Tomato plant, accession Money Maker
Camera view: bottom (45 deg); turntable rotation: 90 degrees
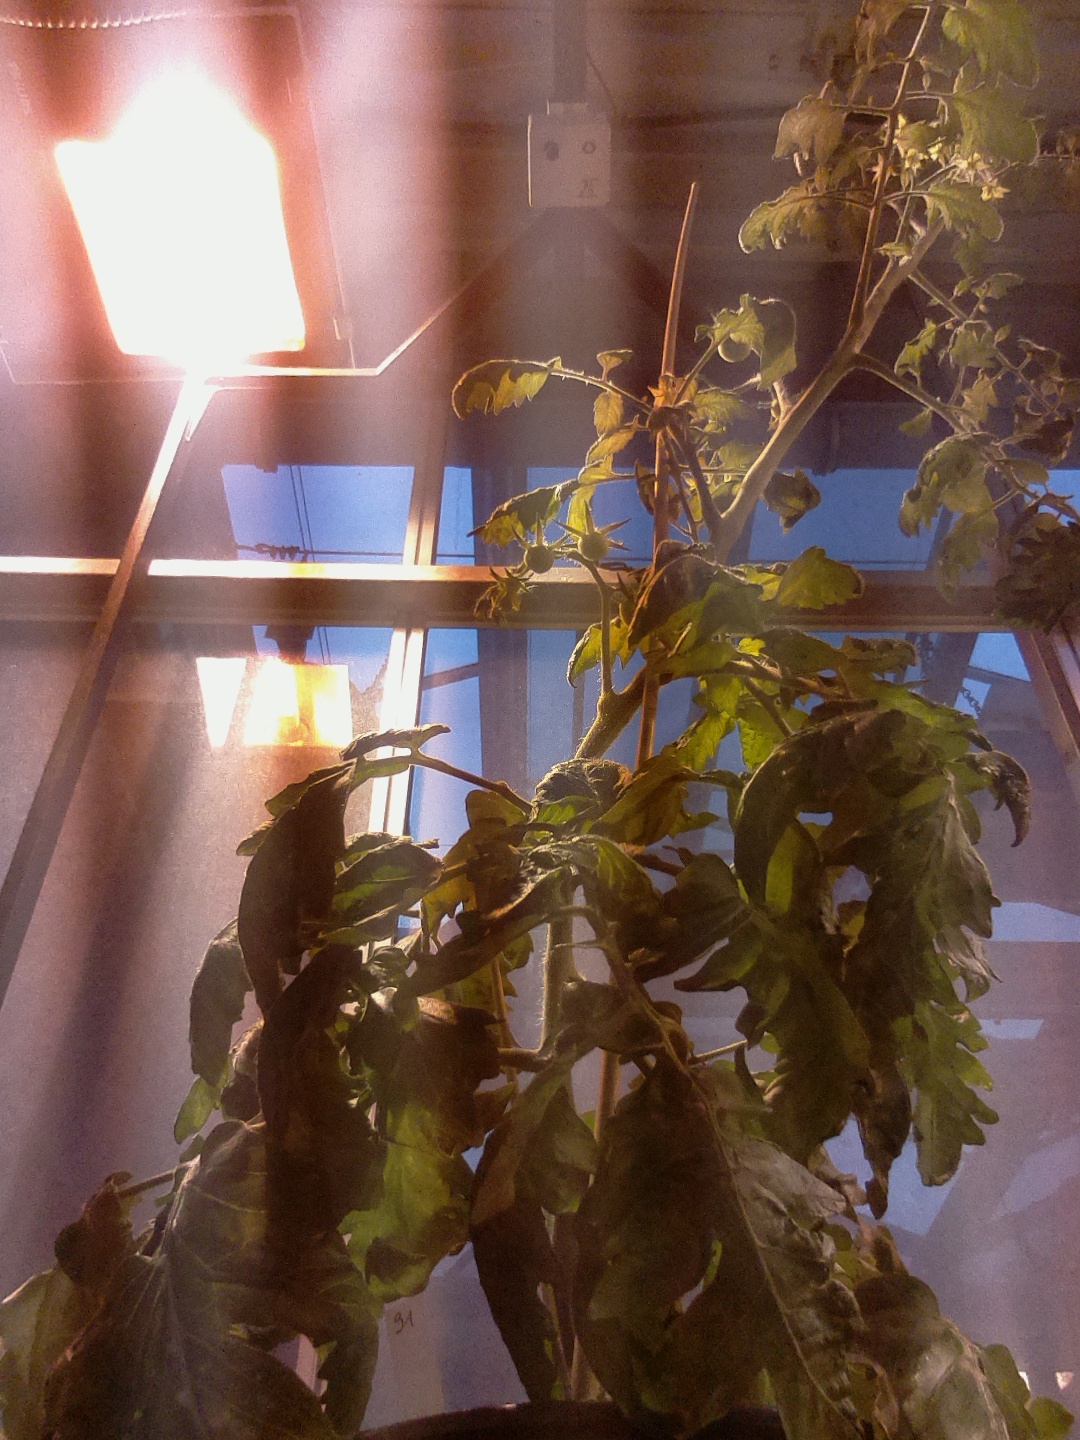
BBCH growth stage 71: 10%-20% of final fruit size